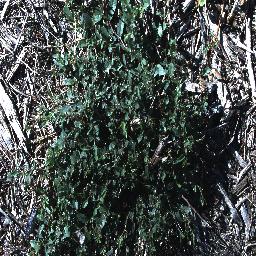
Label: chinee_apple